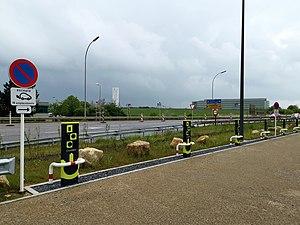
Hesperange-Howald, places de stationnement réservées aux véhicules automoteurs électriques et électriques hybrides, raccordés au point de recharge.
Une station de recharge de véhicules est une infrastructure équipée d'une — ou plusieurs — borne de recharge permettant la recharge des véhicules électriques. La borne comporte au minimum un point de charge qui est matérialisé par un socle de prise. Une borne peut comporter deux points de charge et il existe des bornes doubles qui comportent donc quatre points de charge.